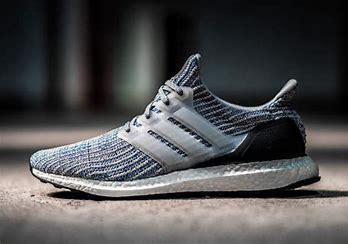
Brand: Adidas
Model: Ultra Boost